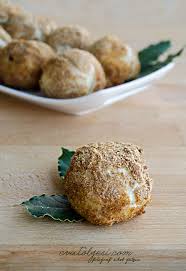
Yemek: borek